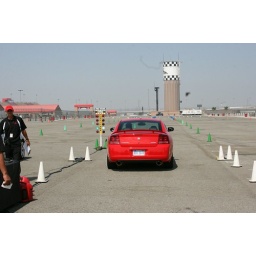
Notice I'm a good half car on him when I left. You can tell by the white cones.